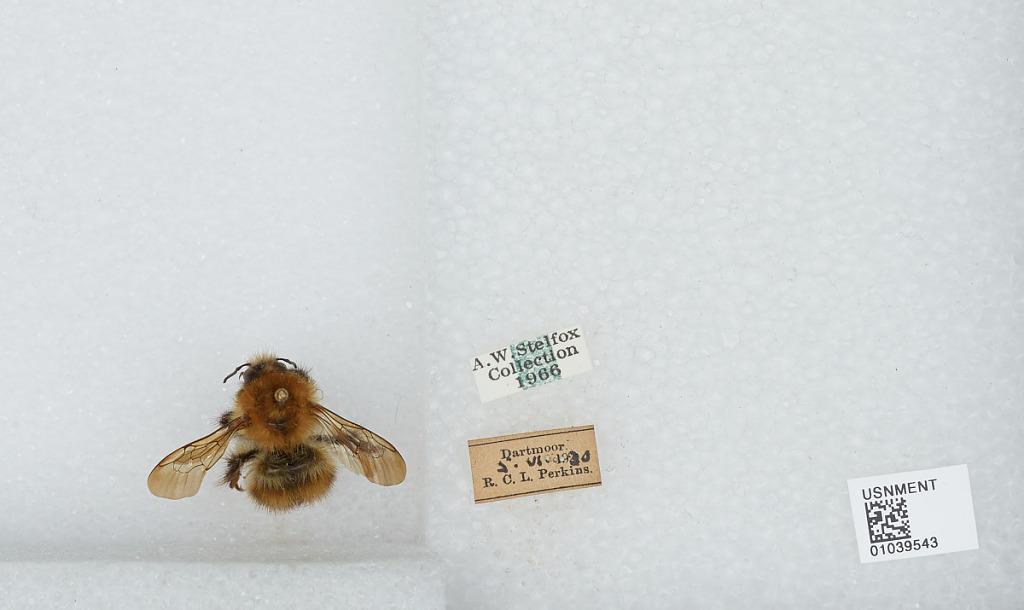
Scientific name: Bombus (Thoracobombus) pascuorum (Scopoli)
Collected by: R. Perkins
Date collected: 1930-6-5
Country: United Kingdom
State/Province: England
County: Devon
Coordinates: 50.7, -3.8